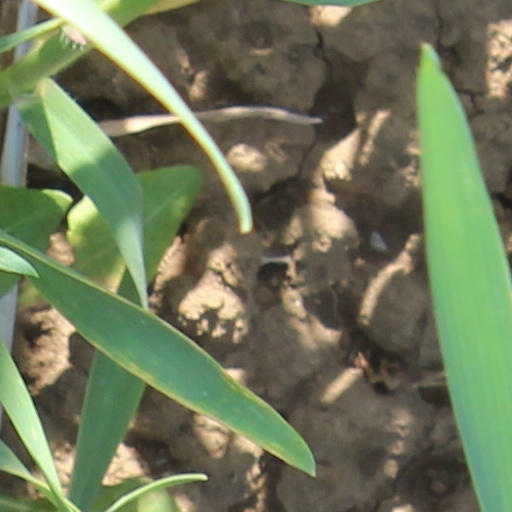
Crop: wheat